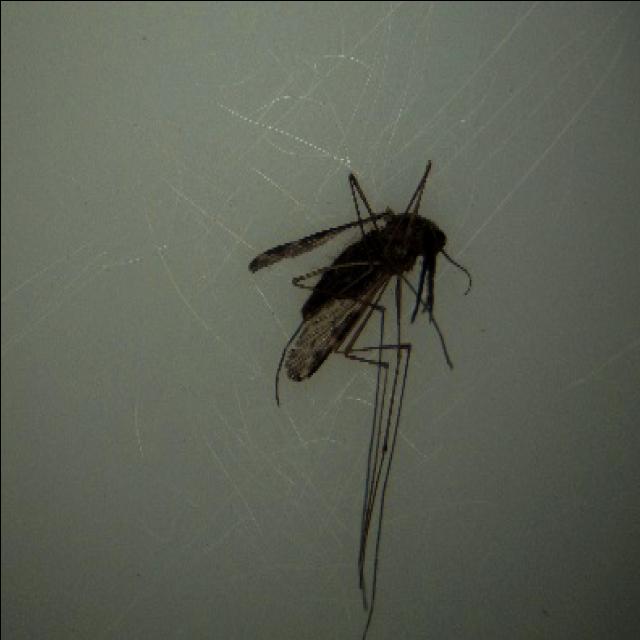
Species: anopheles_sinensis